Tivoli Cathedral

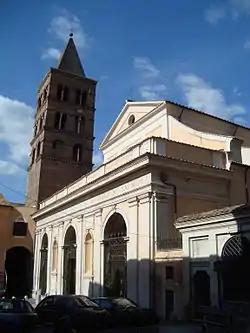
Portico and campanile from the south-west.

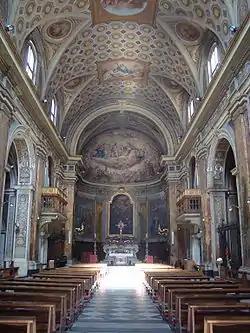
The nave.

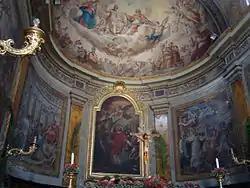
Decorations of the apse.

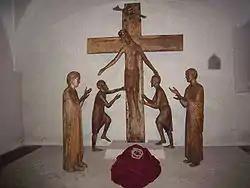
Sculpture group of the "Descent from the Cross" (early 13th century).

Tivoli Cathedral ( or "Basilica Cattedrale di San Lorenzo Martire") is a Roman Catholic cathedral, dedicated to Saint Lawrence, in Tivoli, Lazio, Italy. It is the seat of the bishop of Tivoli.